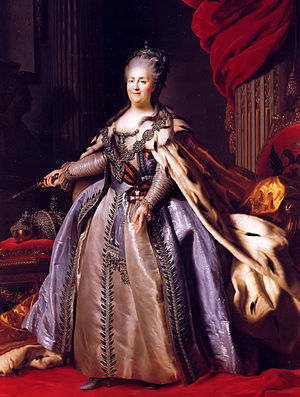
Det Russiske Kejserrige / Historie
Katharina den Store var blandt andet central figur ved Polens tre delinger
Det Russiske Kejserrige var en stat, der eksisterede fra 1721 indtil den blev væltet af den kortvarige liberale Februarrevolutionen i 1917. Efter oktoberrevolutionen senere på året blev staten en del af Sovjetunionen. I dag udgøres størstedelen af den tidligere stat af de tidligere Sovjet-stater, samt Mongoliet og Finland.